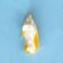
Maize quality: Bad